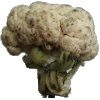
Label: cauliflower